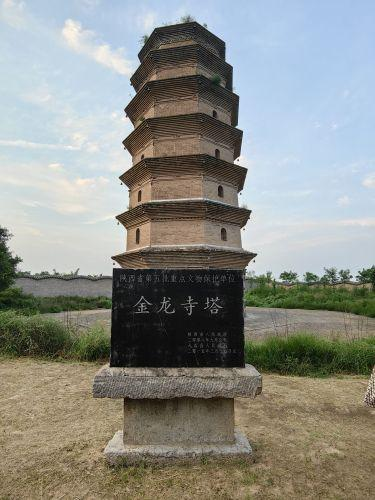
地标名称：金龙寺塔
所在城市：渭南市·大荔县